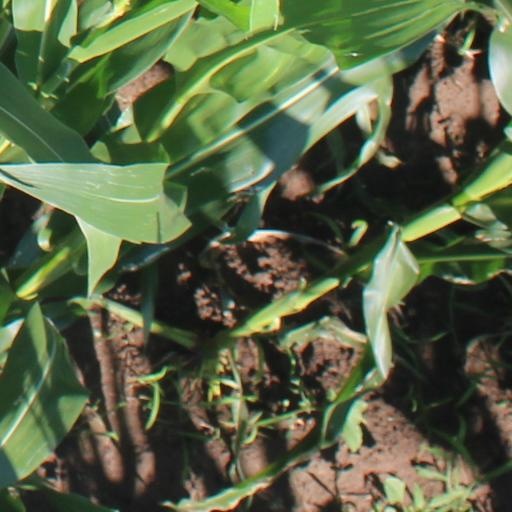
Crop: maize; corn